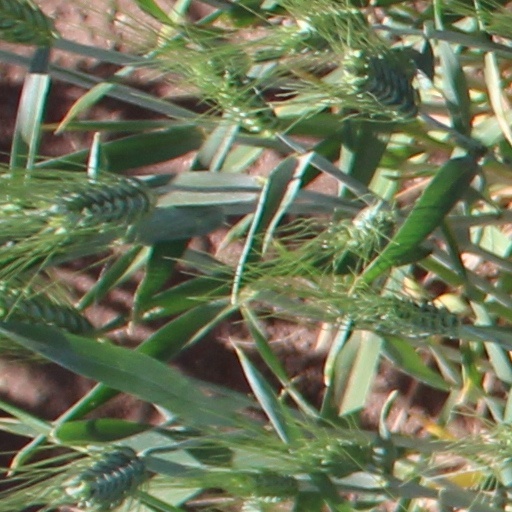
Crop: wheat